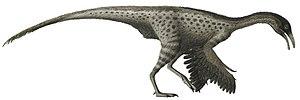
Les Deinocheiridae constituent une famille éteinte de dinosaures théropodes du clade des ornithomimosauriens, les « dinossaures-autruches ». Ils ont vécu en Chine et en Mongolie au cours du Crétacé depuis l'Albien jusqu'à l'extinction massive de la fin du Crétacé intervenue il y a environ 66 Ma.
Les Ornithomimosauria, ou « lézards imitateurs d'oiseaux » en grec, forment un clade éteint de dinosaures théropodes de taille moyenne, appelés couramment « dinosaures autruches » en raison de leur ressemblance superficielle avec les autruches modernes.
Garudimimus est un genre éteint de dinosaures ornithomimosauriens de la famille des deinocheiridés. Il a été découvert dans la formation de Bayan Shireh en Mongolie. Cette formation géologique est mal datée, au sein du Crétacé supérieur, entre le Cénomanien et le Santonien.